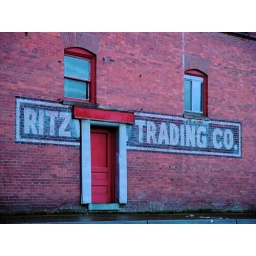
A retro red door in Ritzville, Washington.